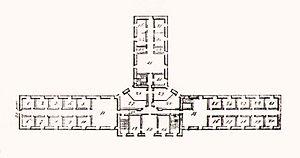
Plan du 3e étage de la Prison neuve de Montréal
La prison du Pied-du-Courant ou prison des Patriotes-au-Pied-du-Courant est un édifice patrimonial de Montréal classé site historique en 1978. Prison de 1835 à 1912, la majeure partie de l'édifice est aujourd'hui occupée par la Société des alcools du Québec. Elle héberge aussi le centre d'interprétation: la Prison-des-Patriotes. Elle est située au 905 avenue De Lorimier dans l'arrondissement de Ville-Marie, près de la station de métro Papineau, du fleuve Saint-Laurent et du Pont Jacques-Cartier, au pied du courant Sainte-Marie.